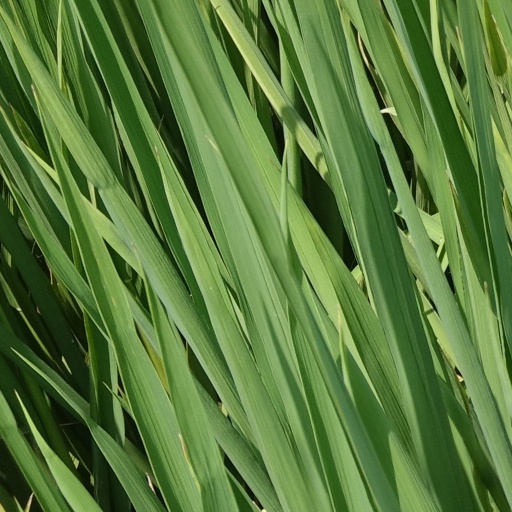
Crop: rice